Karl Friedrich Schinkel

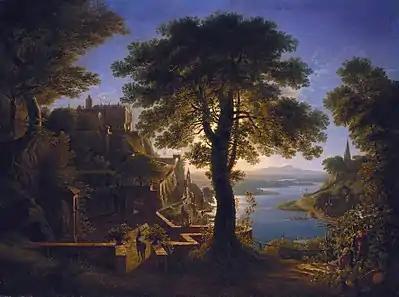
"Castle by the River" ("Schloß am Strom"), 1820

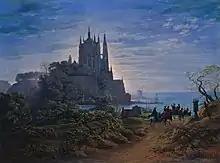
"Gotische Kirche auf einem Felsen am Meer", 1815

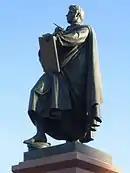
Monument to Schinkel at Schinkelplatz, Berlin

Schinkel's style, in his most productive period, is defined by a turn to Greek rather than Imperial Roman architecture, an attempt to turn away from the style that was linked to the recent French occupiers. (Thus, he is a noted proponent of the Greek Revival.) He believed that in order to avoid sterility and have a soul, a building must contain elements of the poetic and the past, and have a discourse with them.